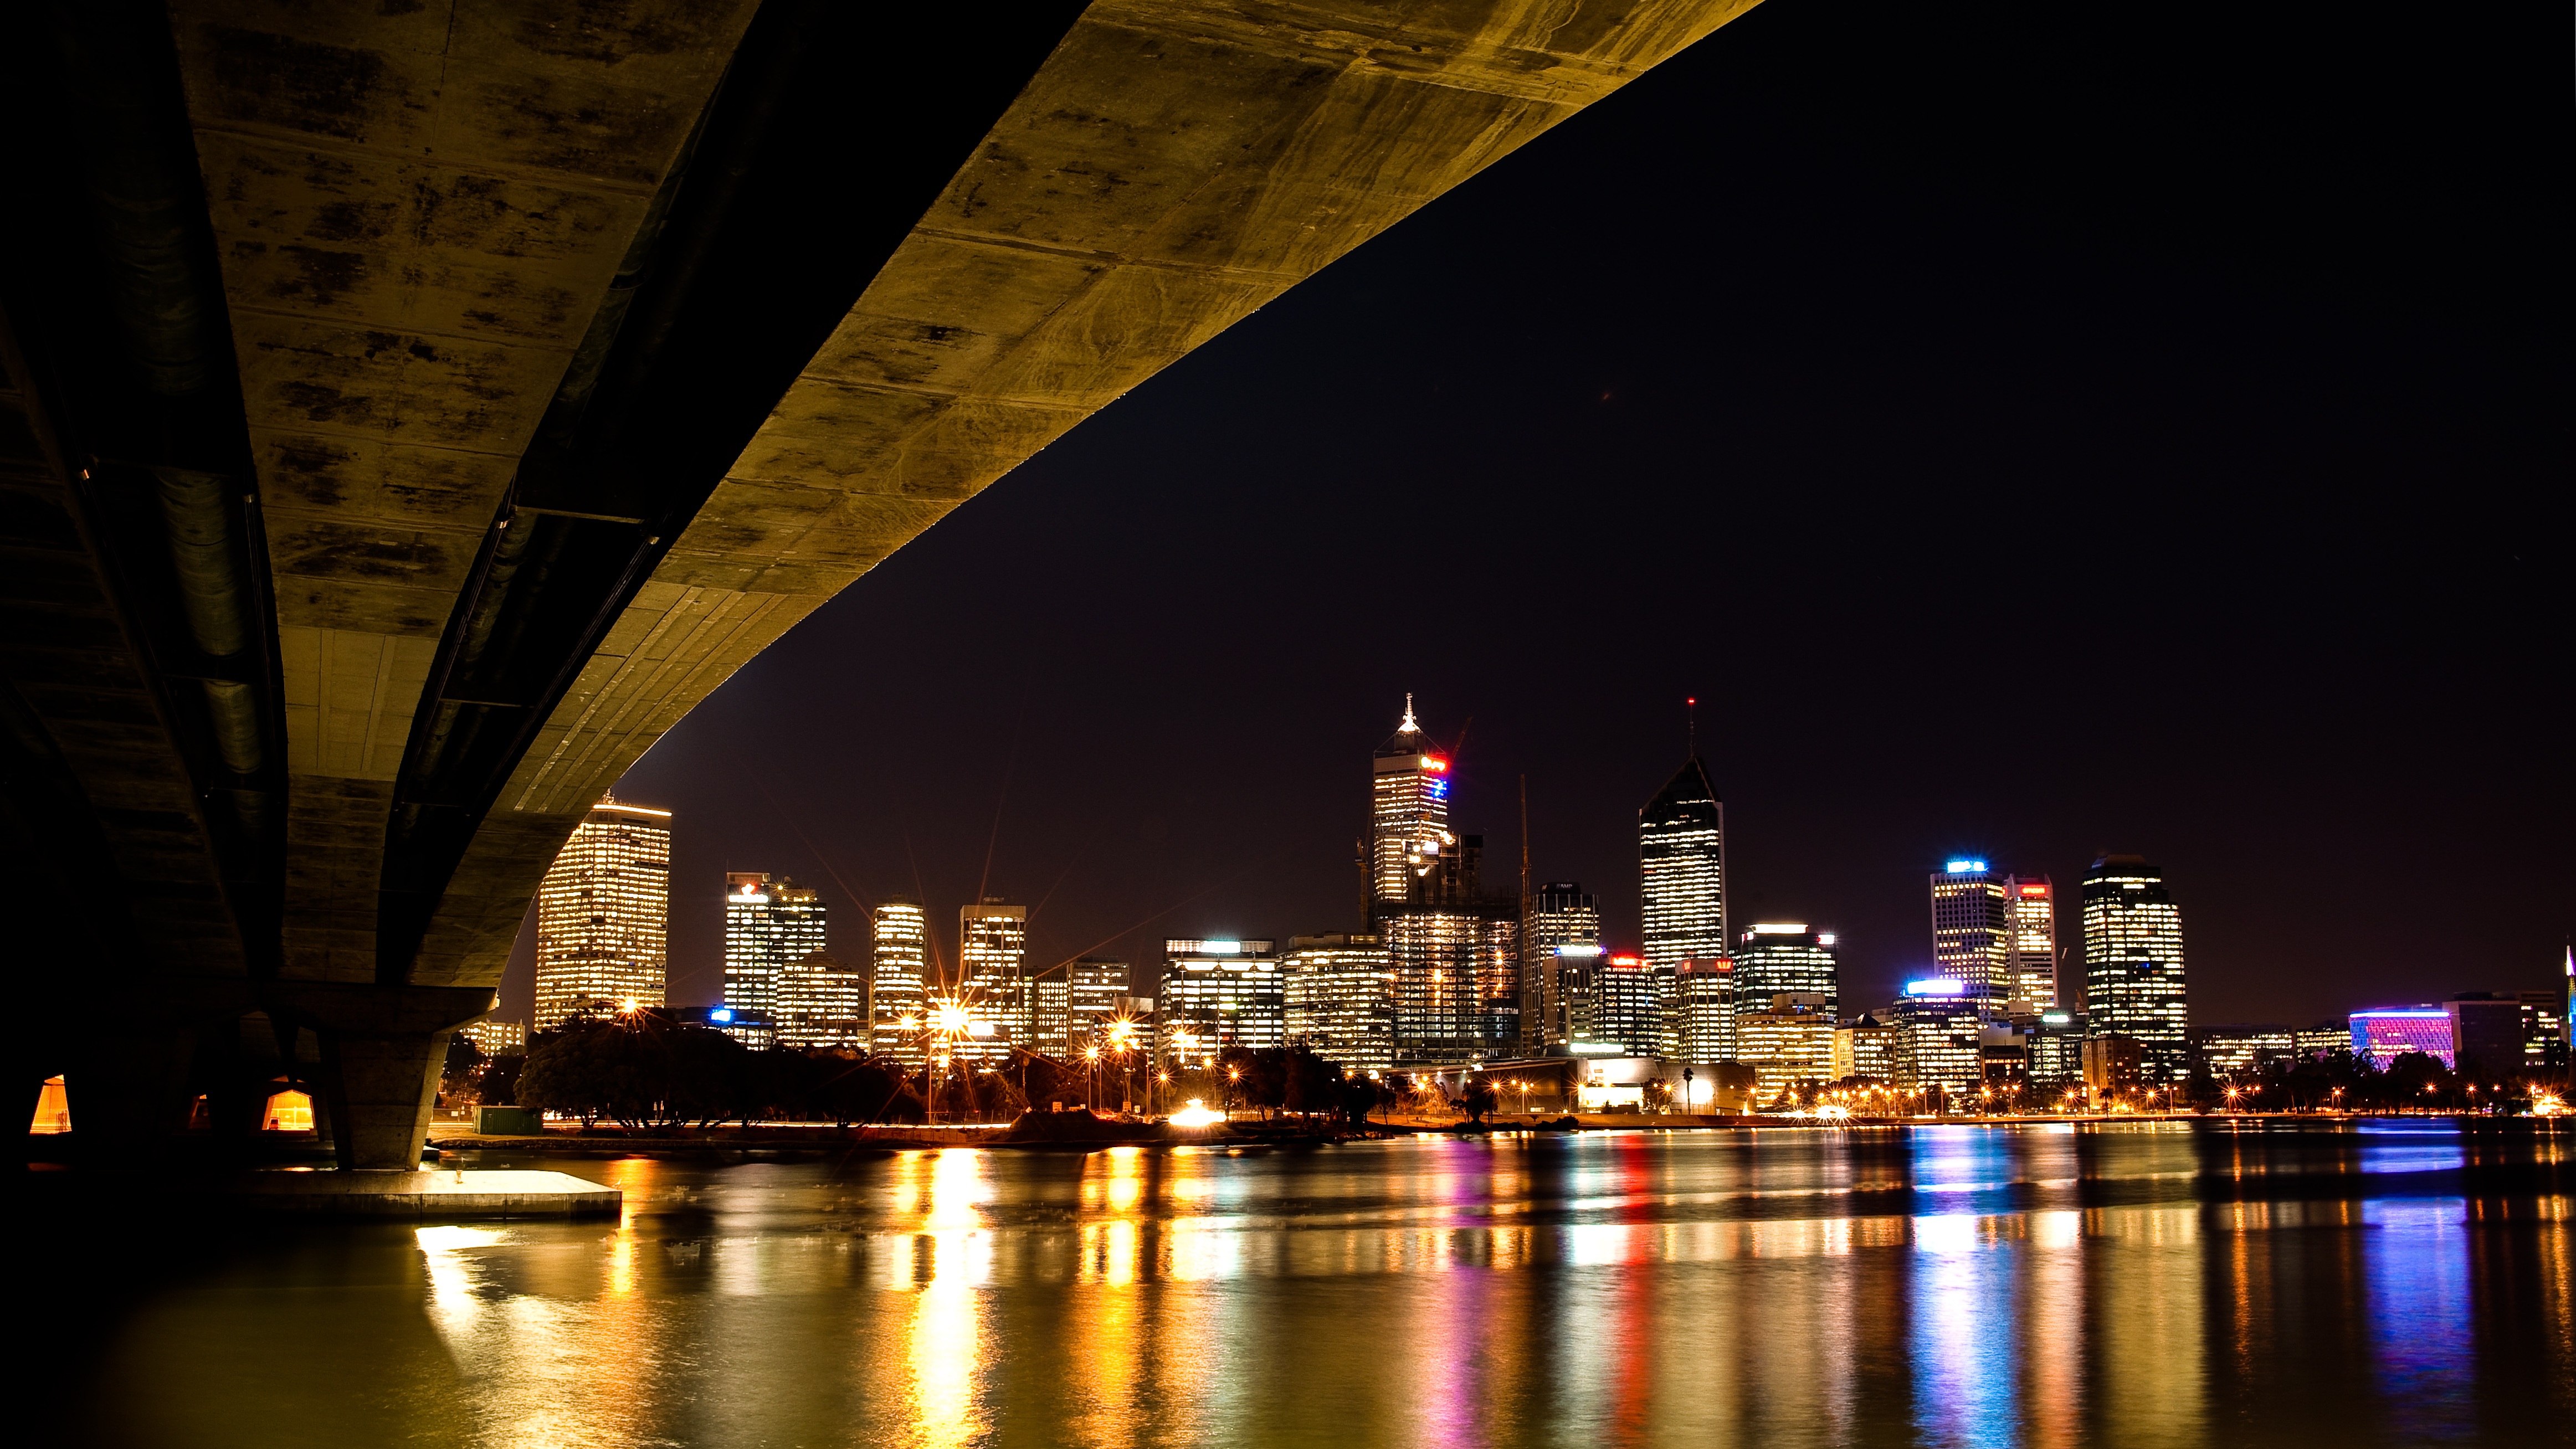
light, bridge, skyline, night, city, skyscraper, urban, river, cityscape, downtown, dusk, evening, reflection, landmark, lights, metropolis, urban area, geographical feature, human settlement, metropolitan area